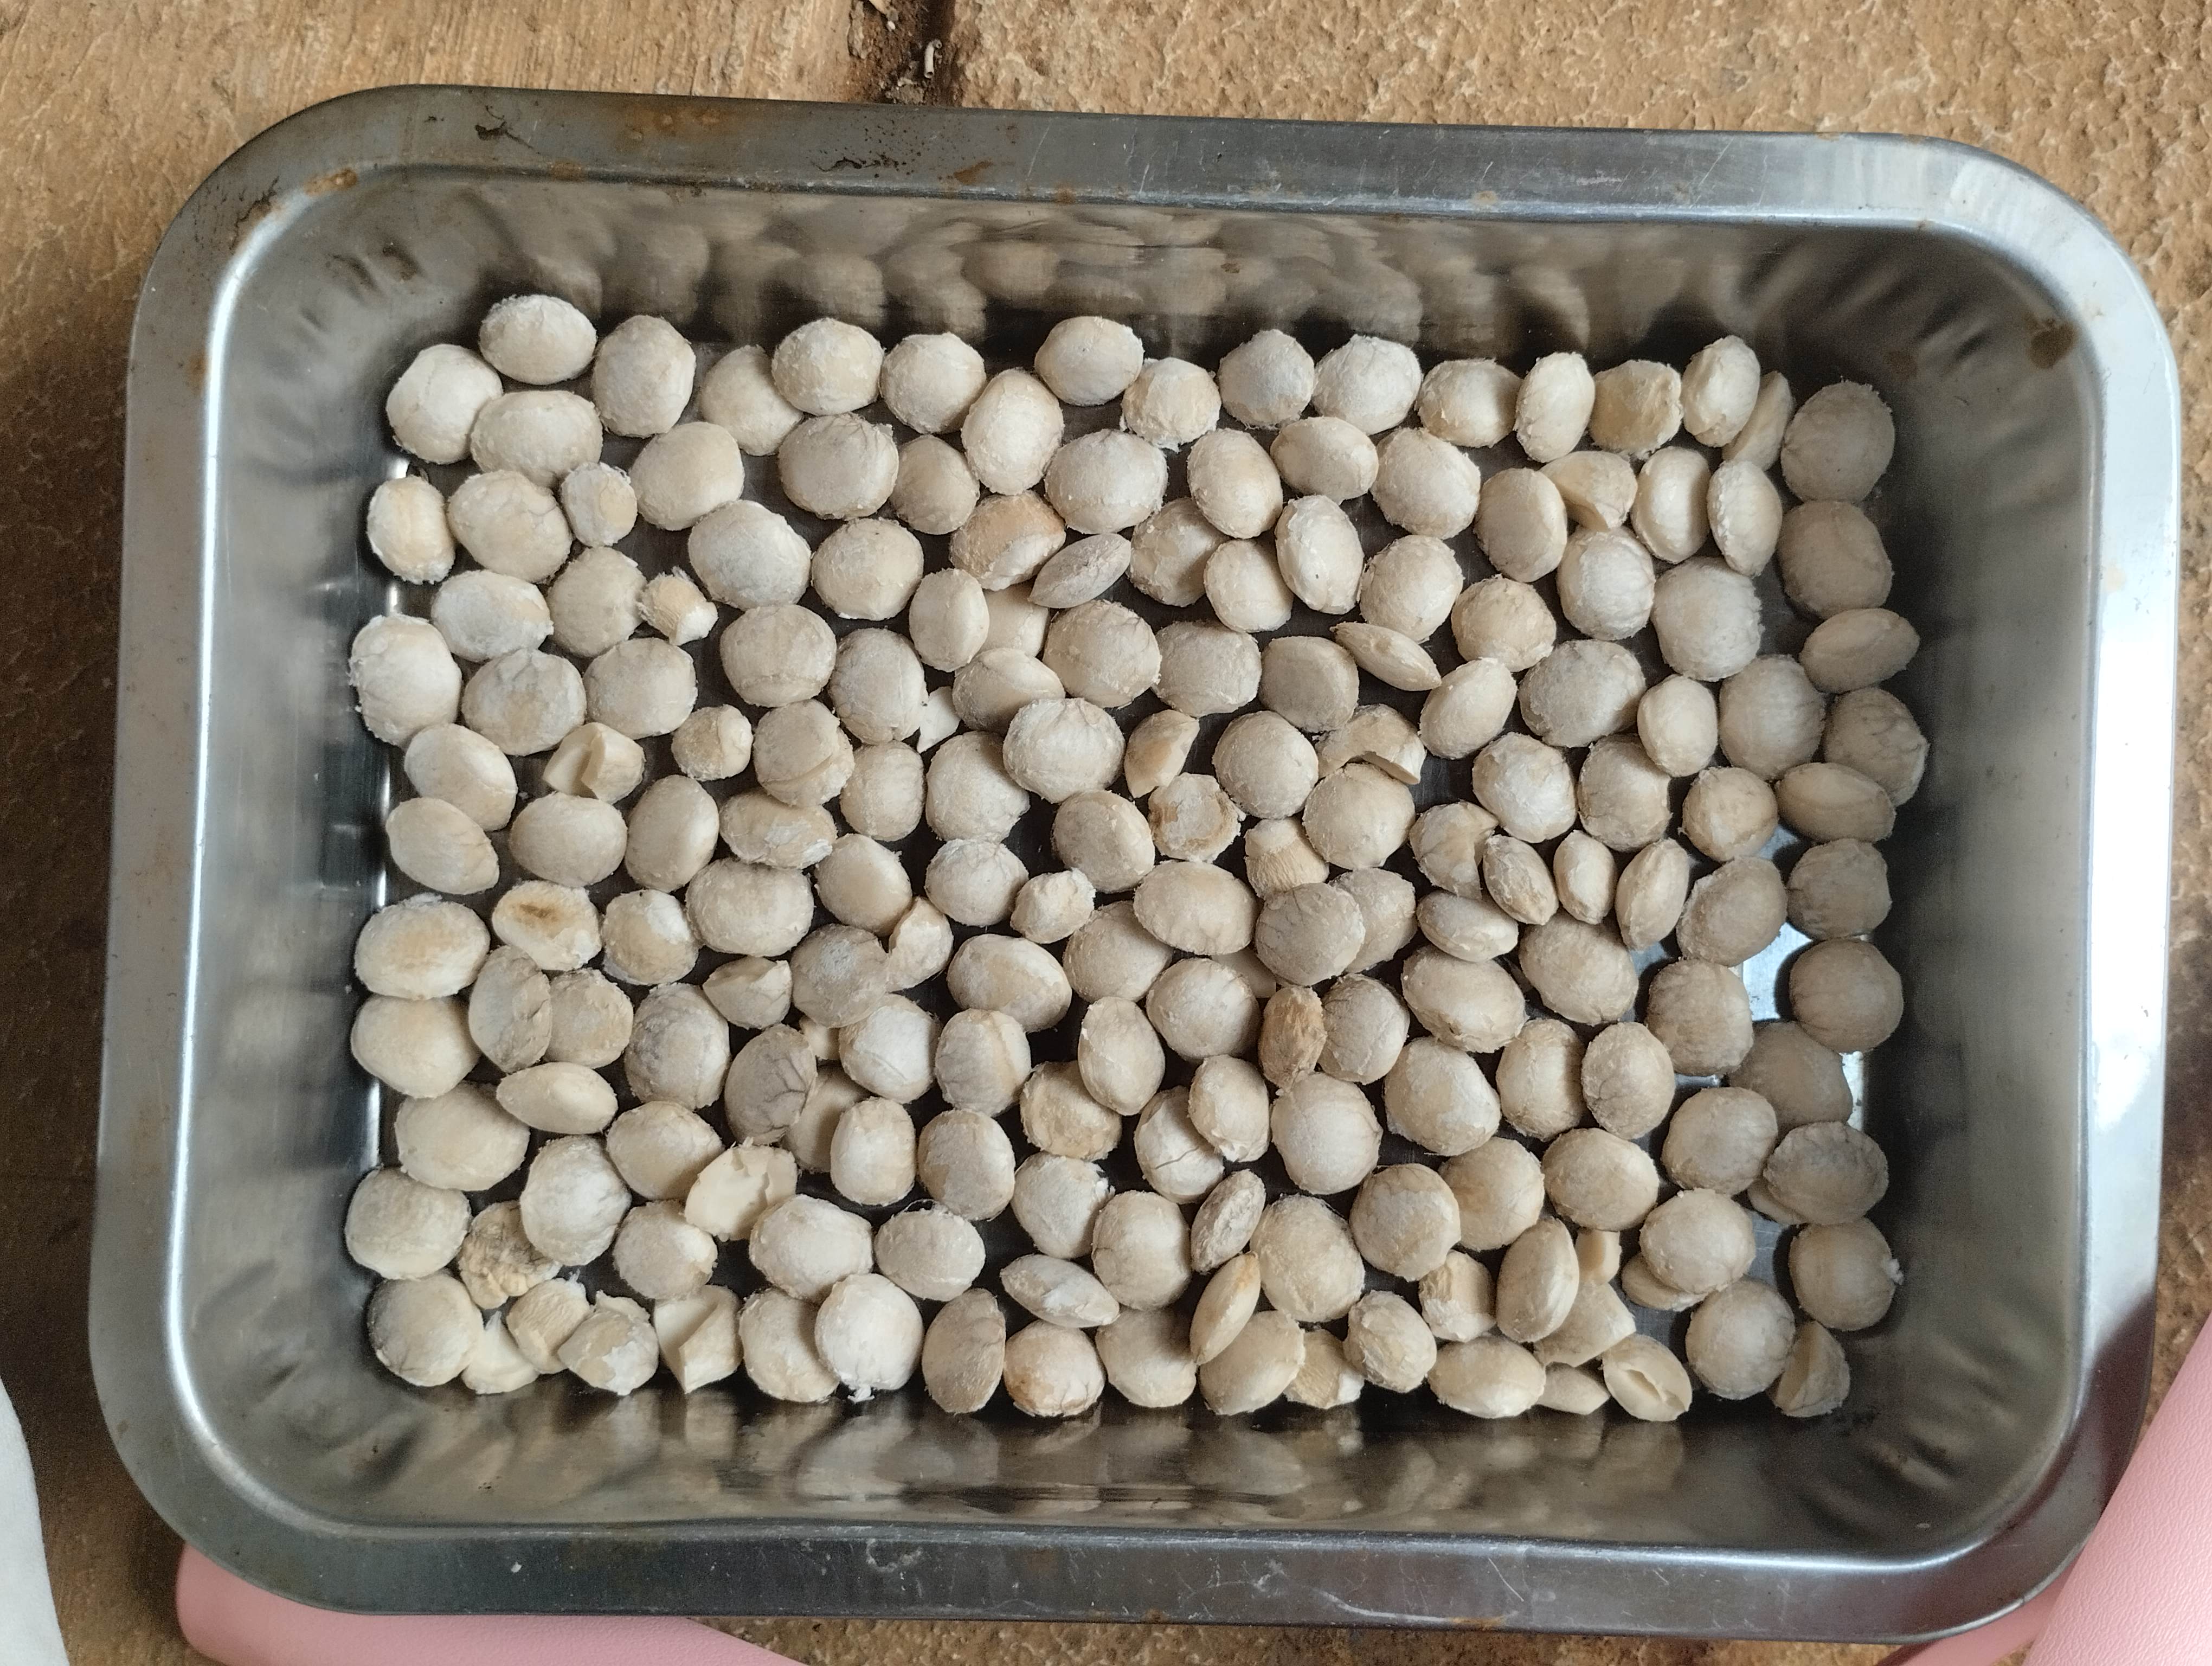
Label: bagus (good seed)